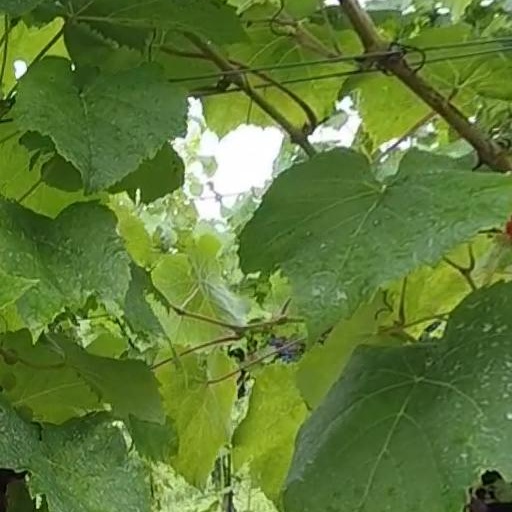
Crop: grape